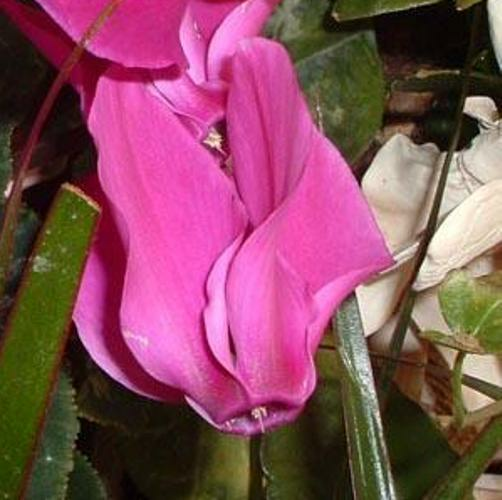
Flower: cyclamen